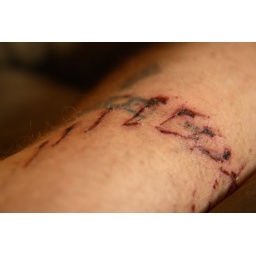
corey was hit by a car while riding his bike